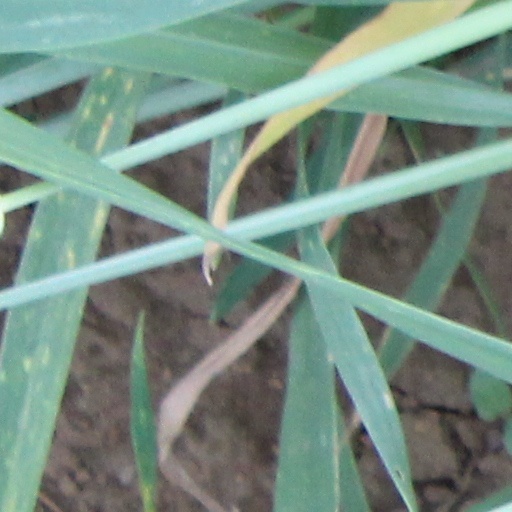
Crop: wheat